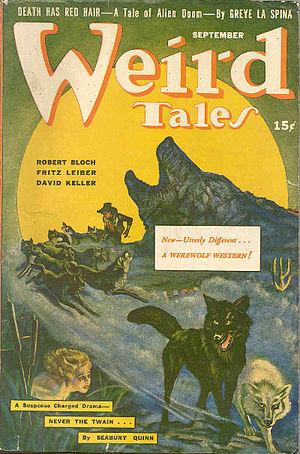
Un lycanthrope /li.kɑ̃.tʁɔp/, plus connu en français sous le nom de loup-garou /lu.ɡa.ʁu/, est, dans les mythologies, les légendes et les folklores principalement issus de la civilisation européenne, un humain qui a la capacité de se transformer, partiellement ou complètement, en loup, ou en créature anthropomorphe proche du loup.
Les lycanthropes sont des personnages de fiction récurrents dans toutes les formes d’art modernes, en particulier au cinéma et dans la littérature. Les œuvres littéraires appartiennent majoritairement aux littératures de l'imaginaire.